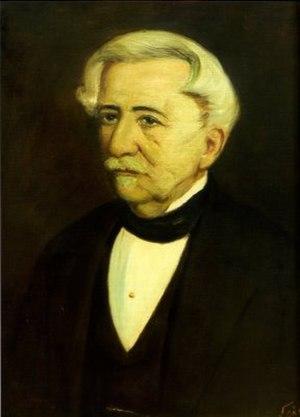
Andréas Lóndos, né en 1786 et mort en 1845 ou 1846, fut une figure de la guerre d'indépendance grecque et un homme politique.